55th Aeromedical Airlift Squadron

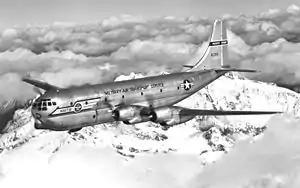
C-97 Stratofreighter Of Pacific Division, MATS

On 1 July 1964, the 322d Air Division moved to Rhein-Main Air Base, Germany and was reassigned from United States Air Forces Europe (USAFE) to MATS. As part of the realignment of airlift responsibilities in Europe, MATS organized the 1455th Air Transport Squadron to manage its Douglas C-118 Liftmaster heavy transports and Convair C-131 Samaritan air evacuation aircraft in Europe. The squadron performed its medical evacuation missions in conjunction with medial personnel of the 2d Aeromedical Evacuation Group.